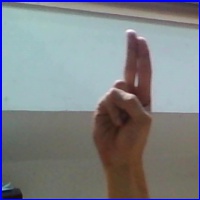
Letra: U